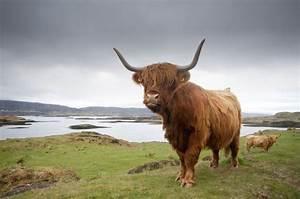
cow